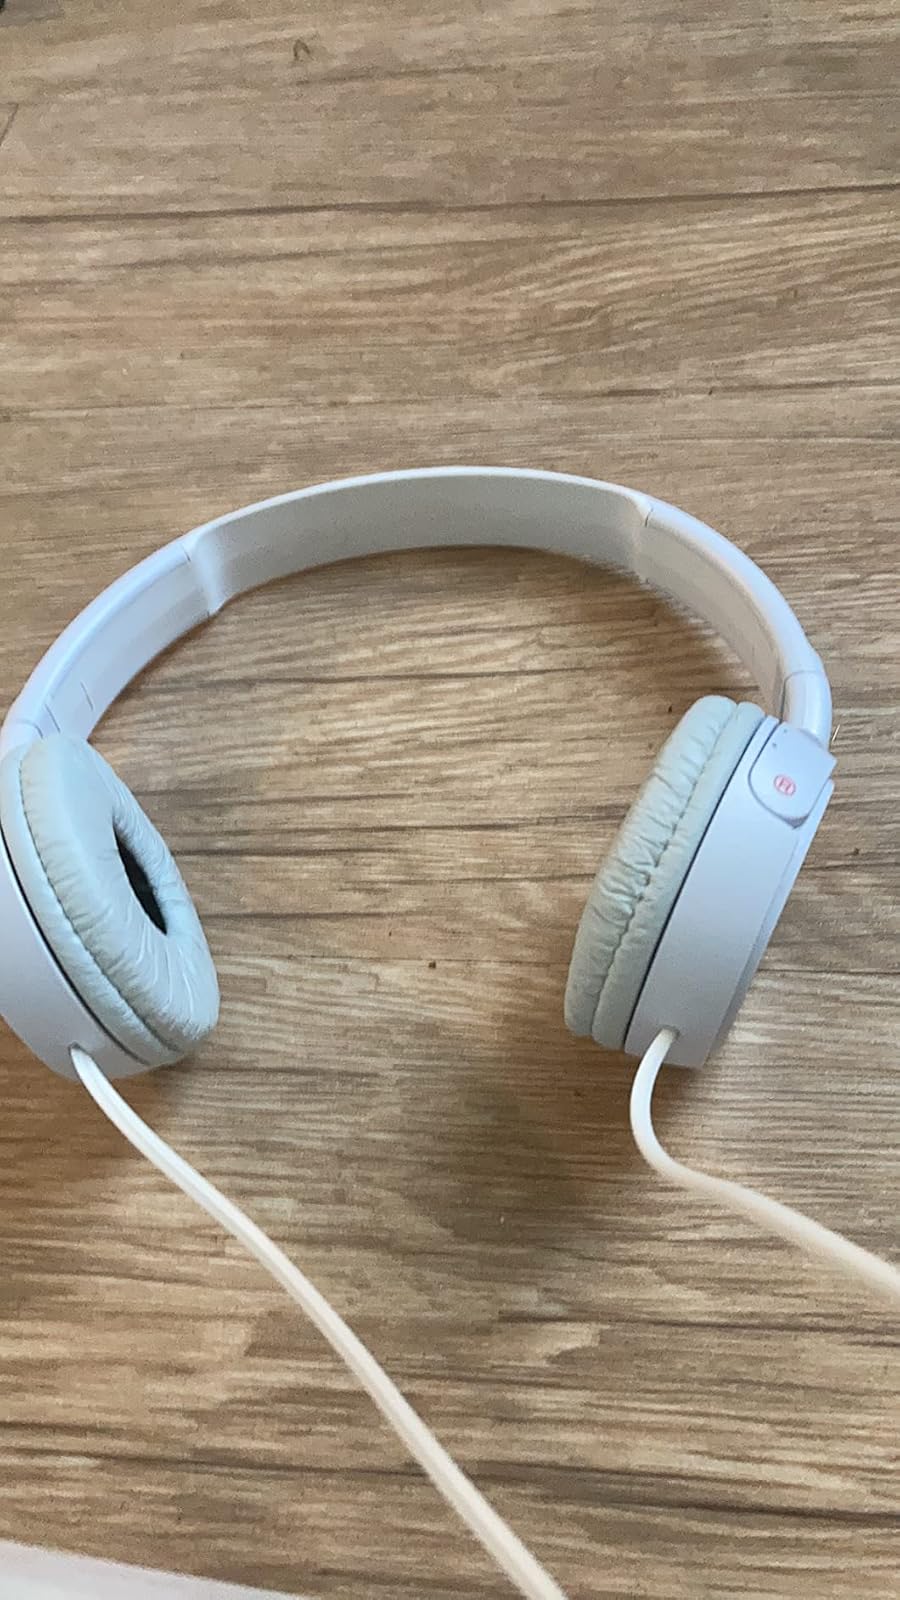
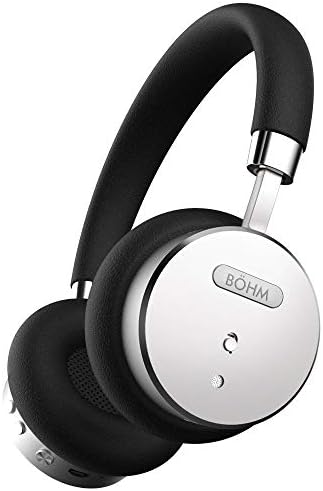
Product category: headphones
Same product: no